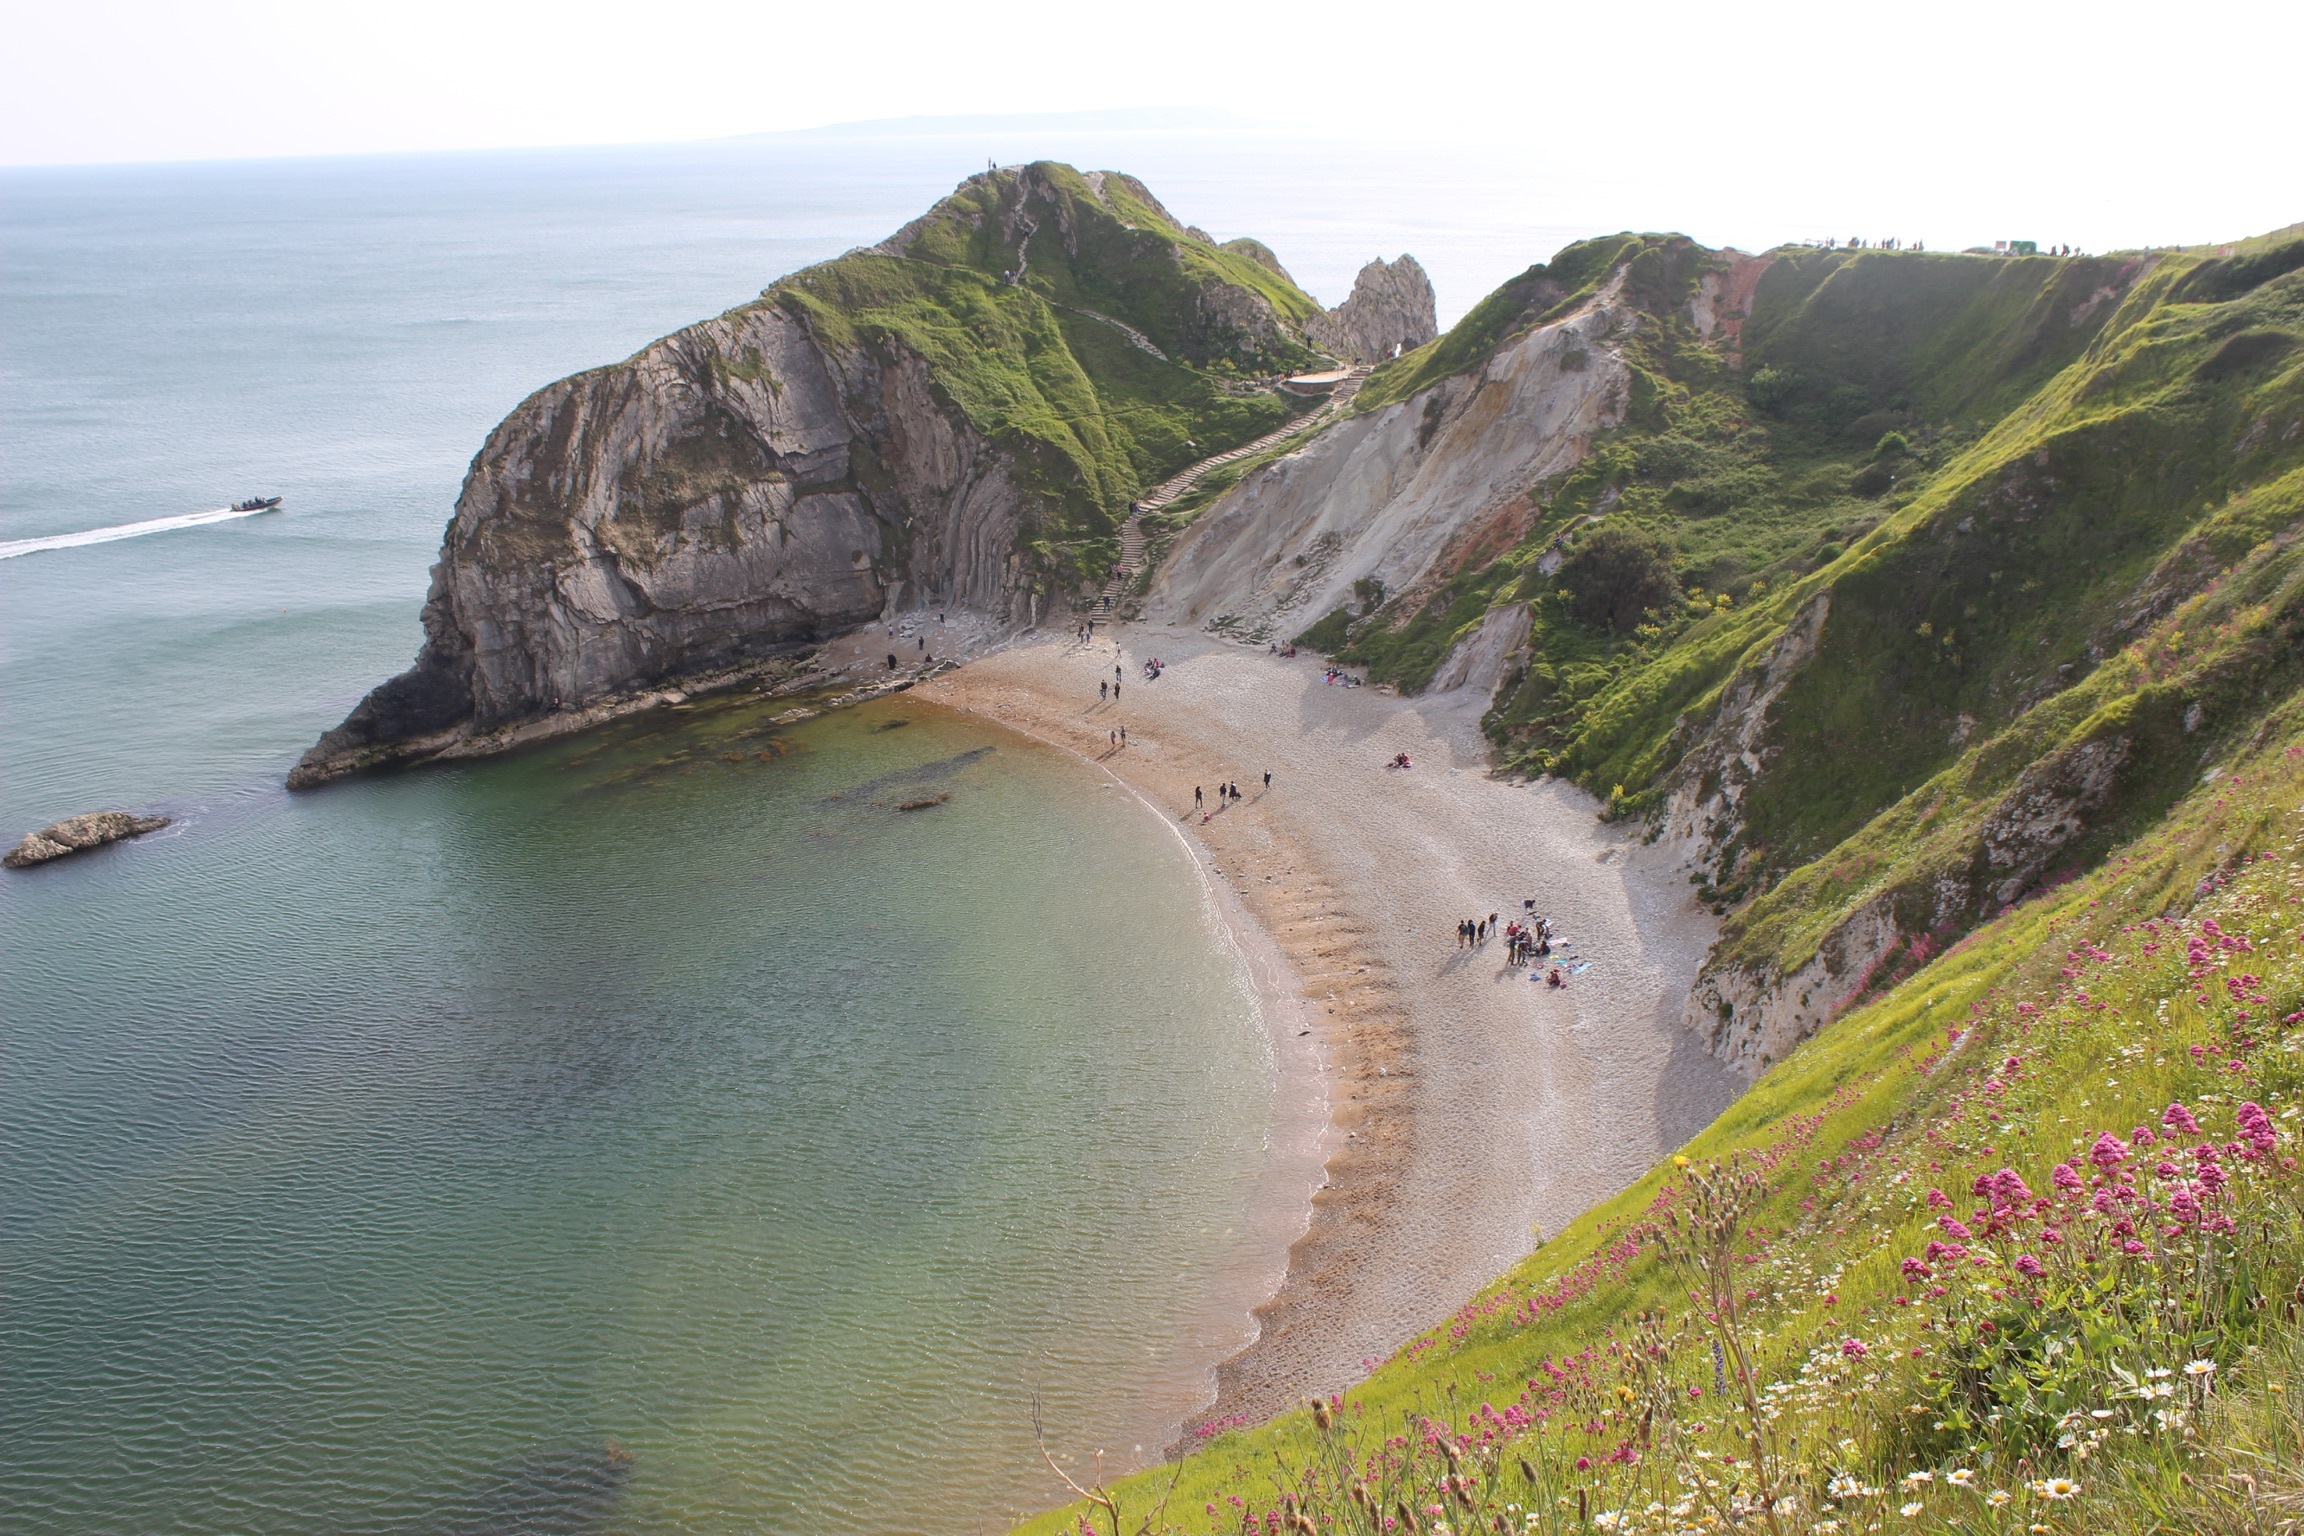
beach, coast, island, nature, ocean, outdoors, sand, scenic, sea, seashore, water